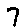
Label: 7